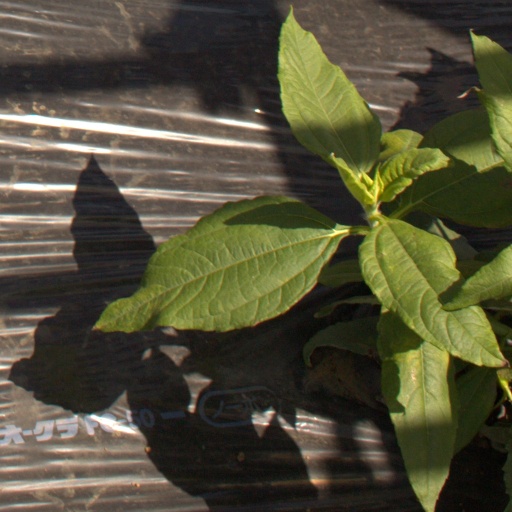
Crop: Jerusalem artichoke